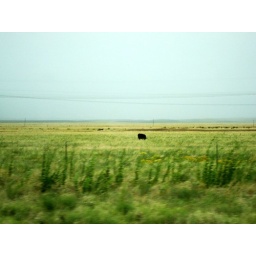
black cow in a field. moooo....